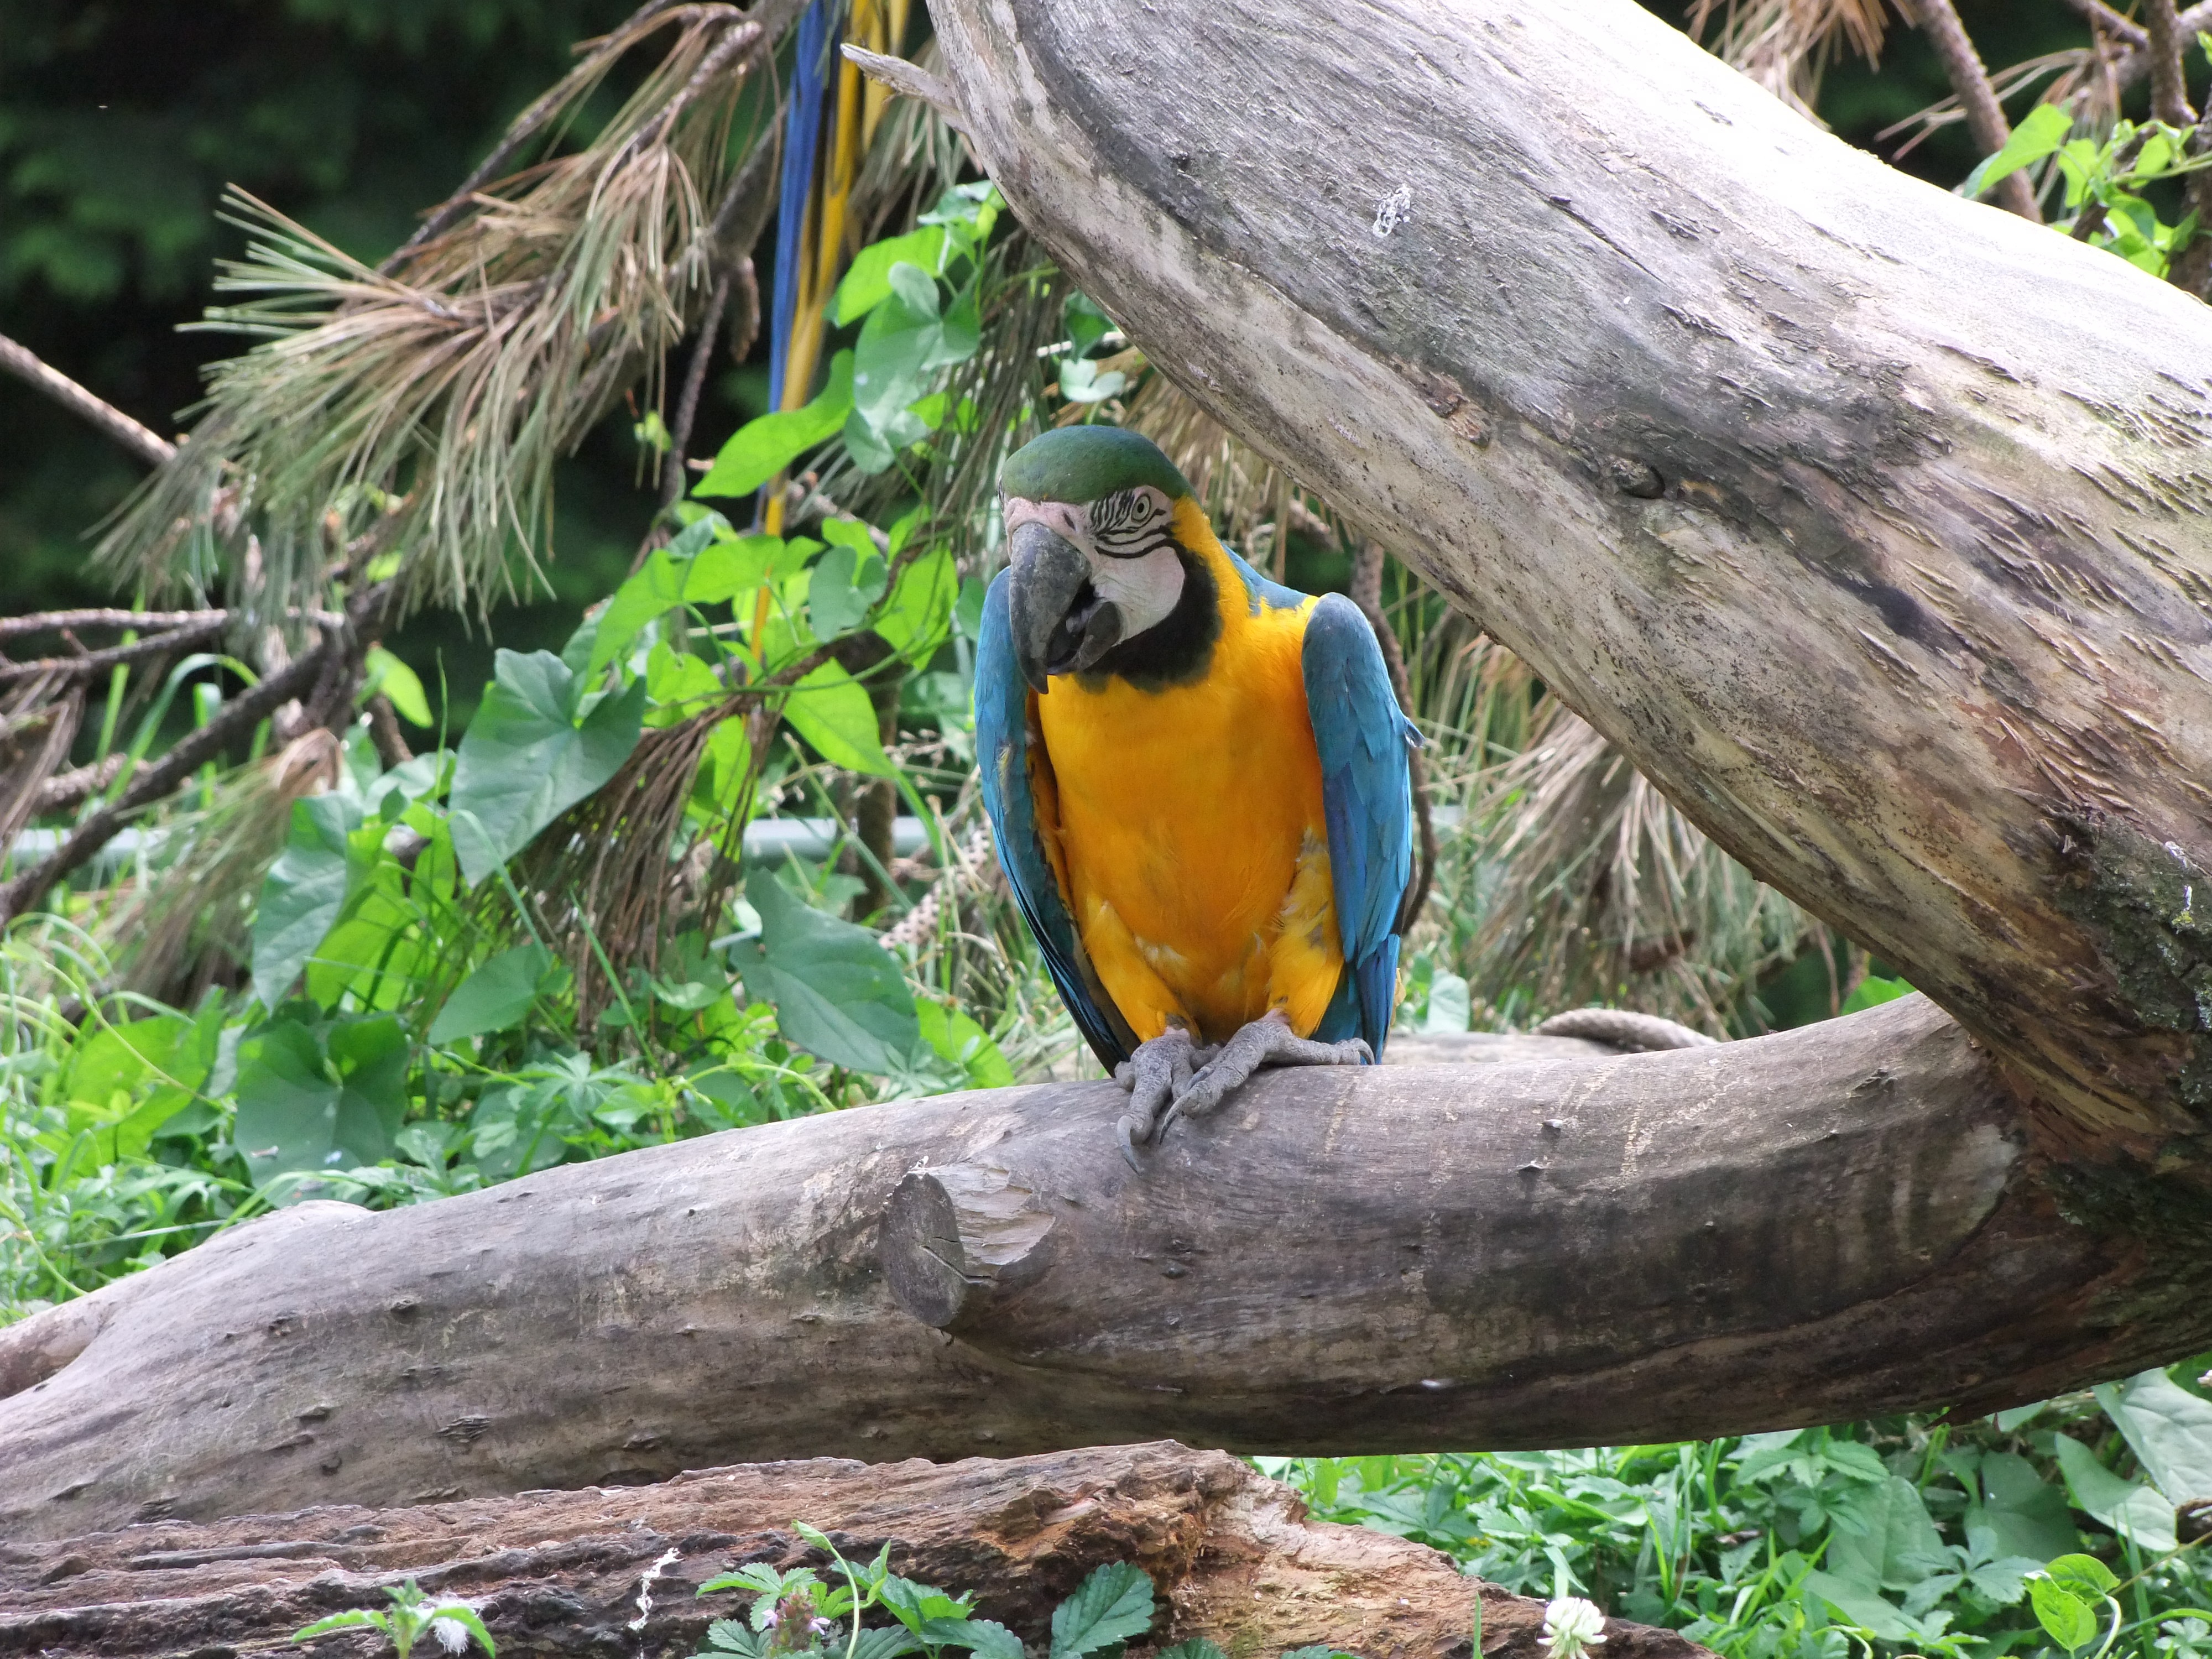
branch, bird, wildlife, zoo, jungle, beak, yellow, feather, fauna, macaw, parrot, perching bird